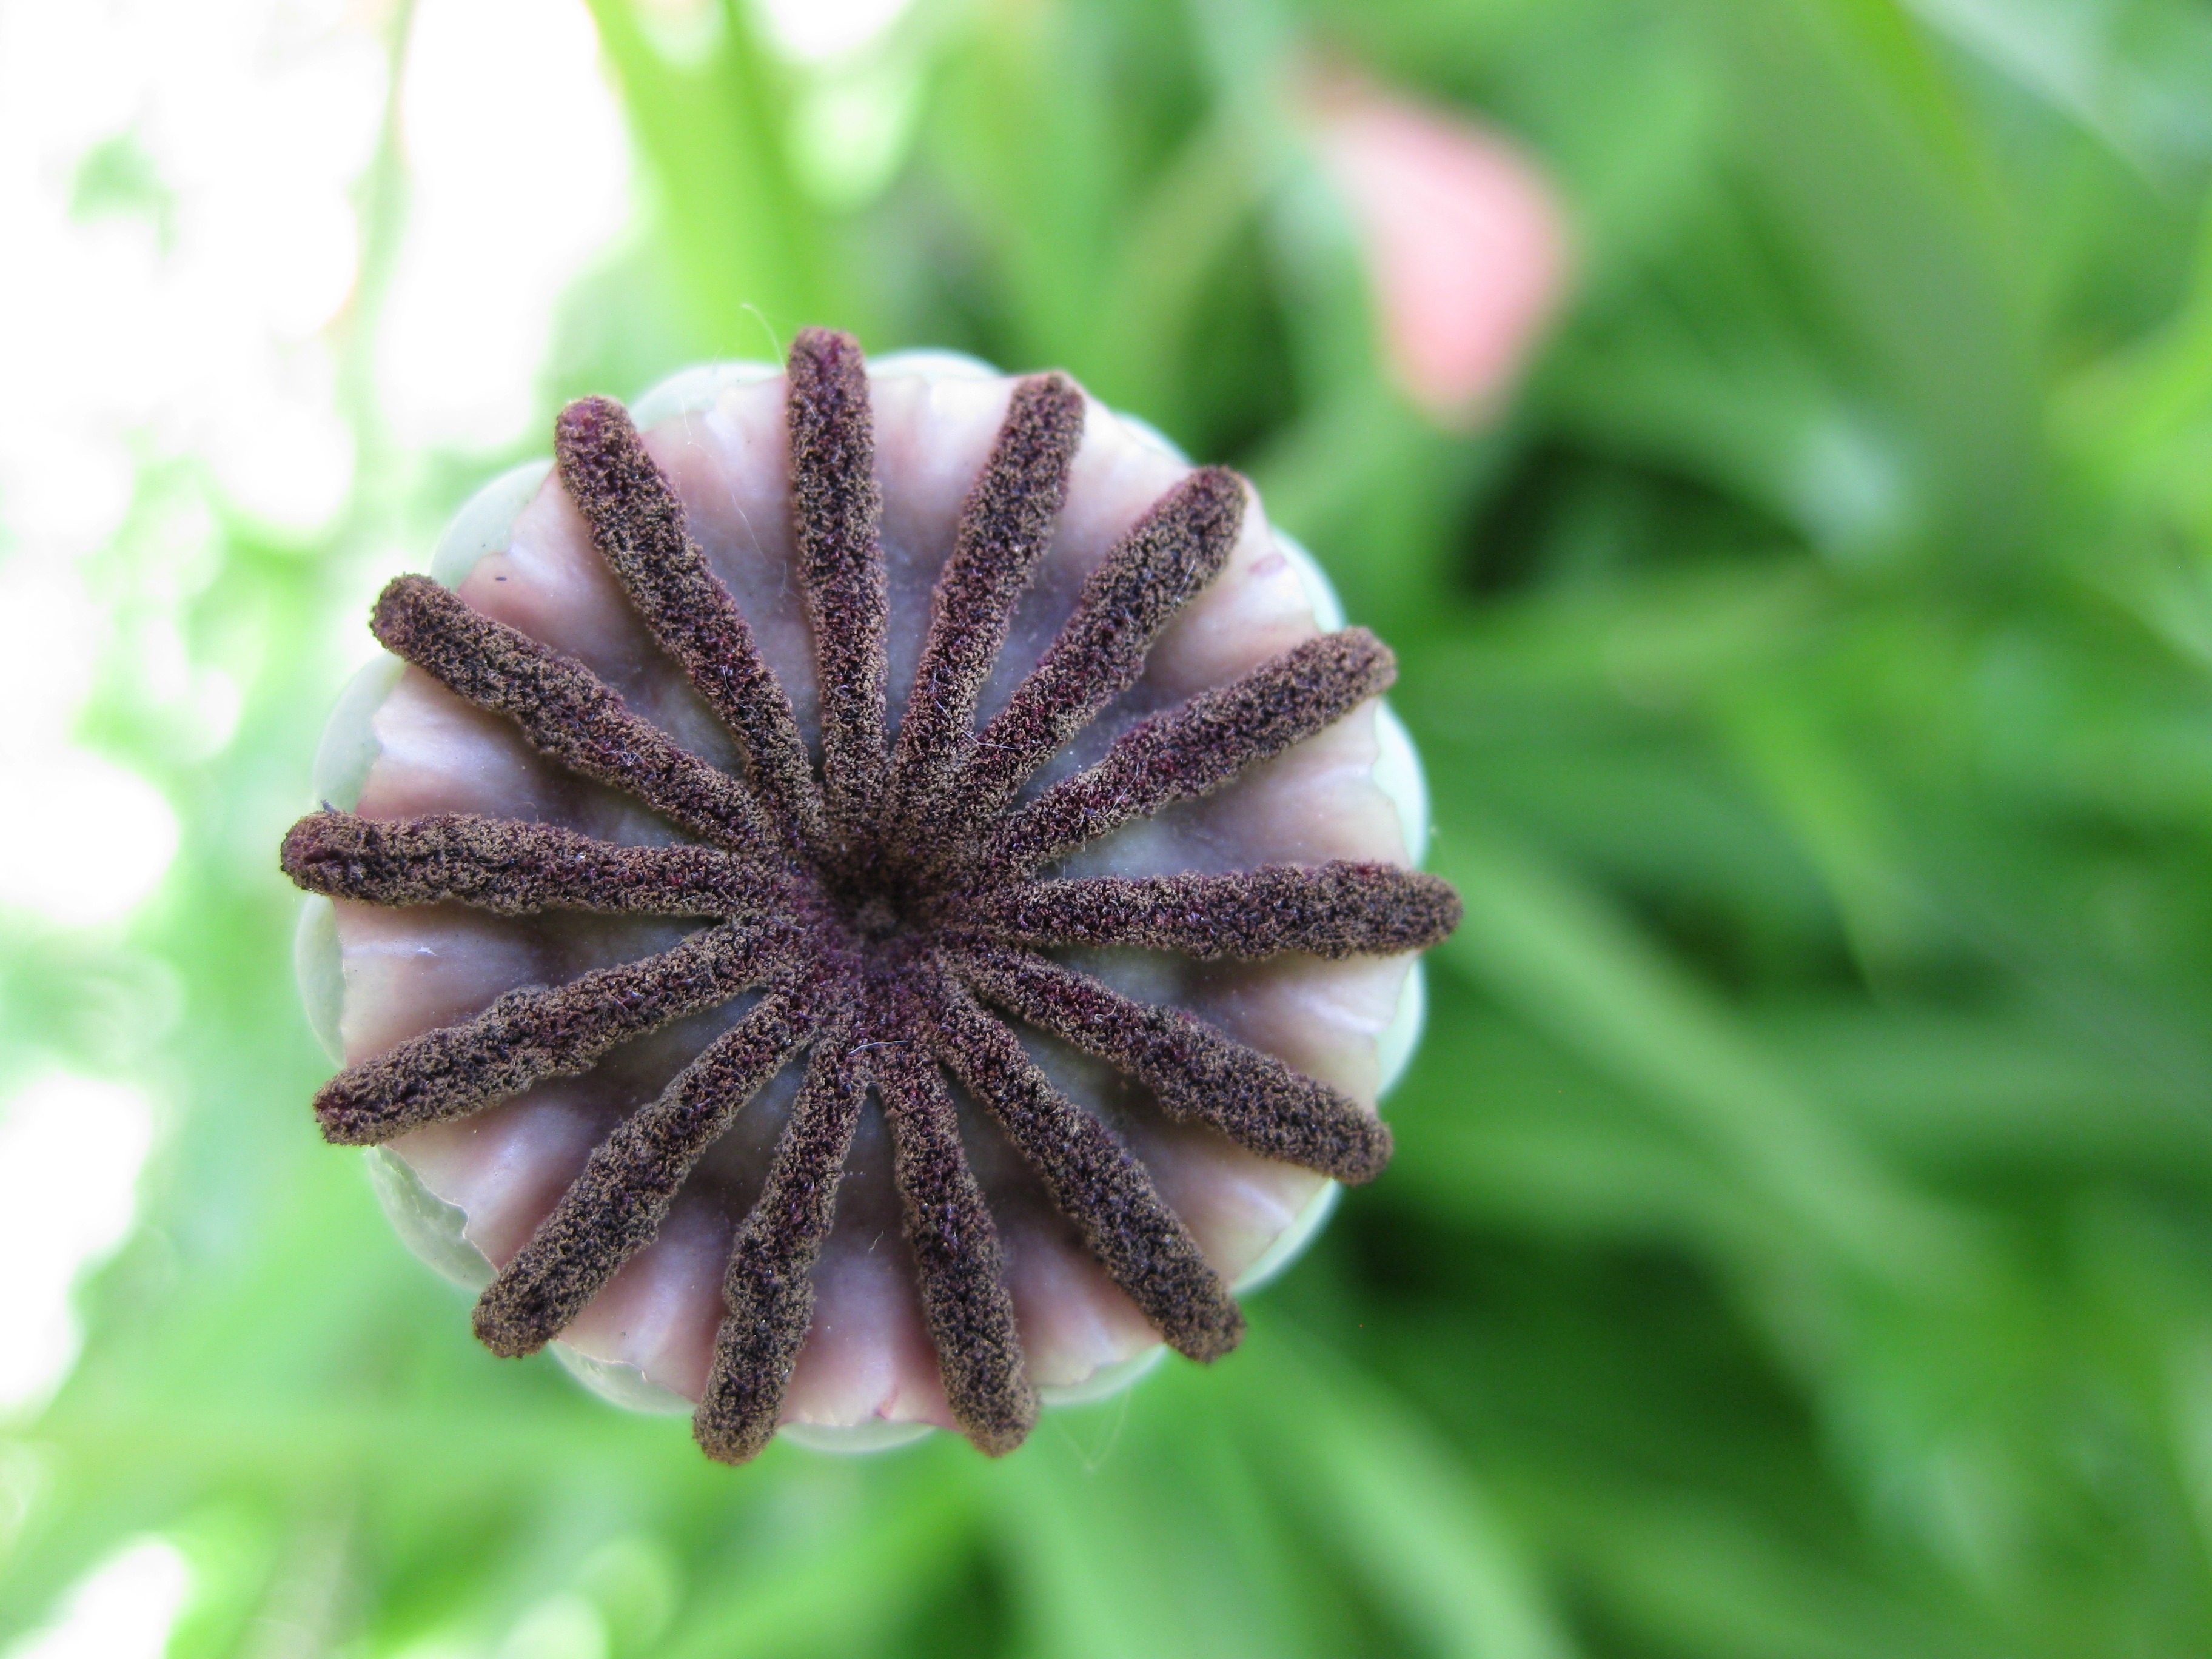
nature, grass, plant, photography, leaf, flower, petal, summer, green, macro, botany, flora, wildflower, close up, eye, poppy, faded, macro photography, flowering plant, fruchtkapsel, plant stem, land plant